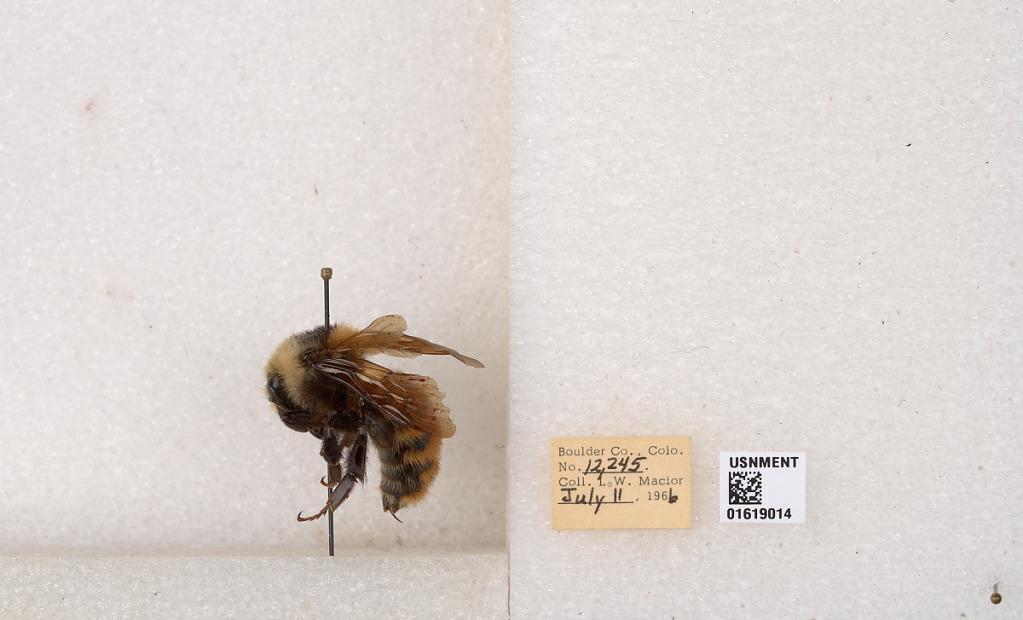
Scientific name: Bombus appositus Cresson
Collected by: L. Macior
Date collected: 1966-7-11
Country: United States
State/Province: Colorado
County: Boulder
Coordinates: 40.0925, -105.358